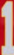
Number: 1